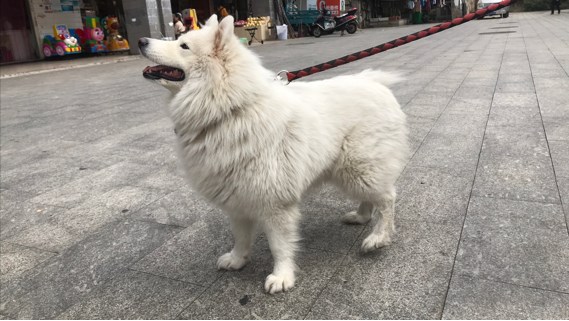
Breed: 2192-n000088-Samoyed